Protest song

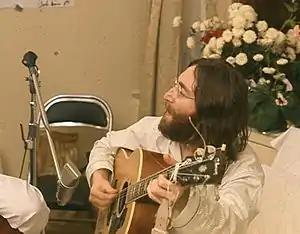
John Lennon rehearsing the anti–Vietnam War anthem "Give Peace a Chance" (1969)

Irish rebel music is a subgenre of Irish folk music, played on typically Irish instruments (such as the Fiddle, tin whistle, Uilleann pipes, accordion, bodhrán etc.) and acoustic guitars. The lyrics deal with the fight for Irish independence, people who were involved in liberation movements, the persecution and violence during Northern Ireland's Troubles and the history of Ireland's numerous rebellions.